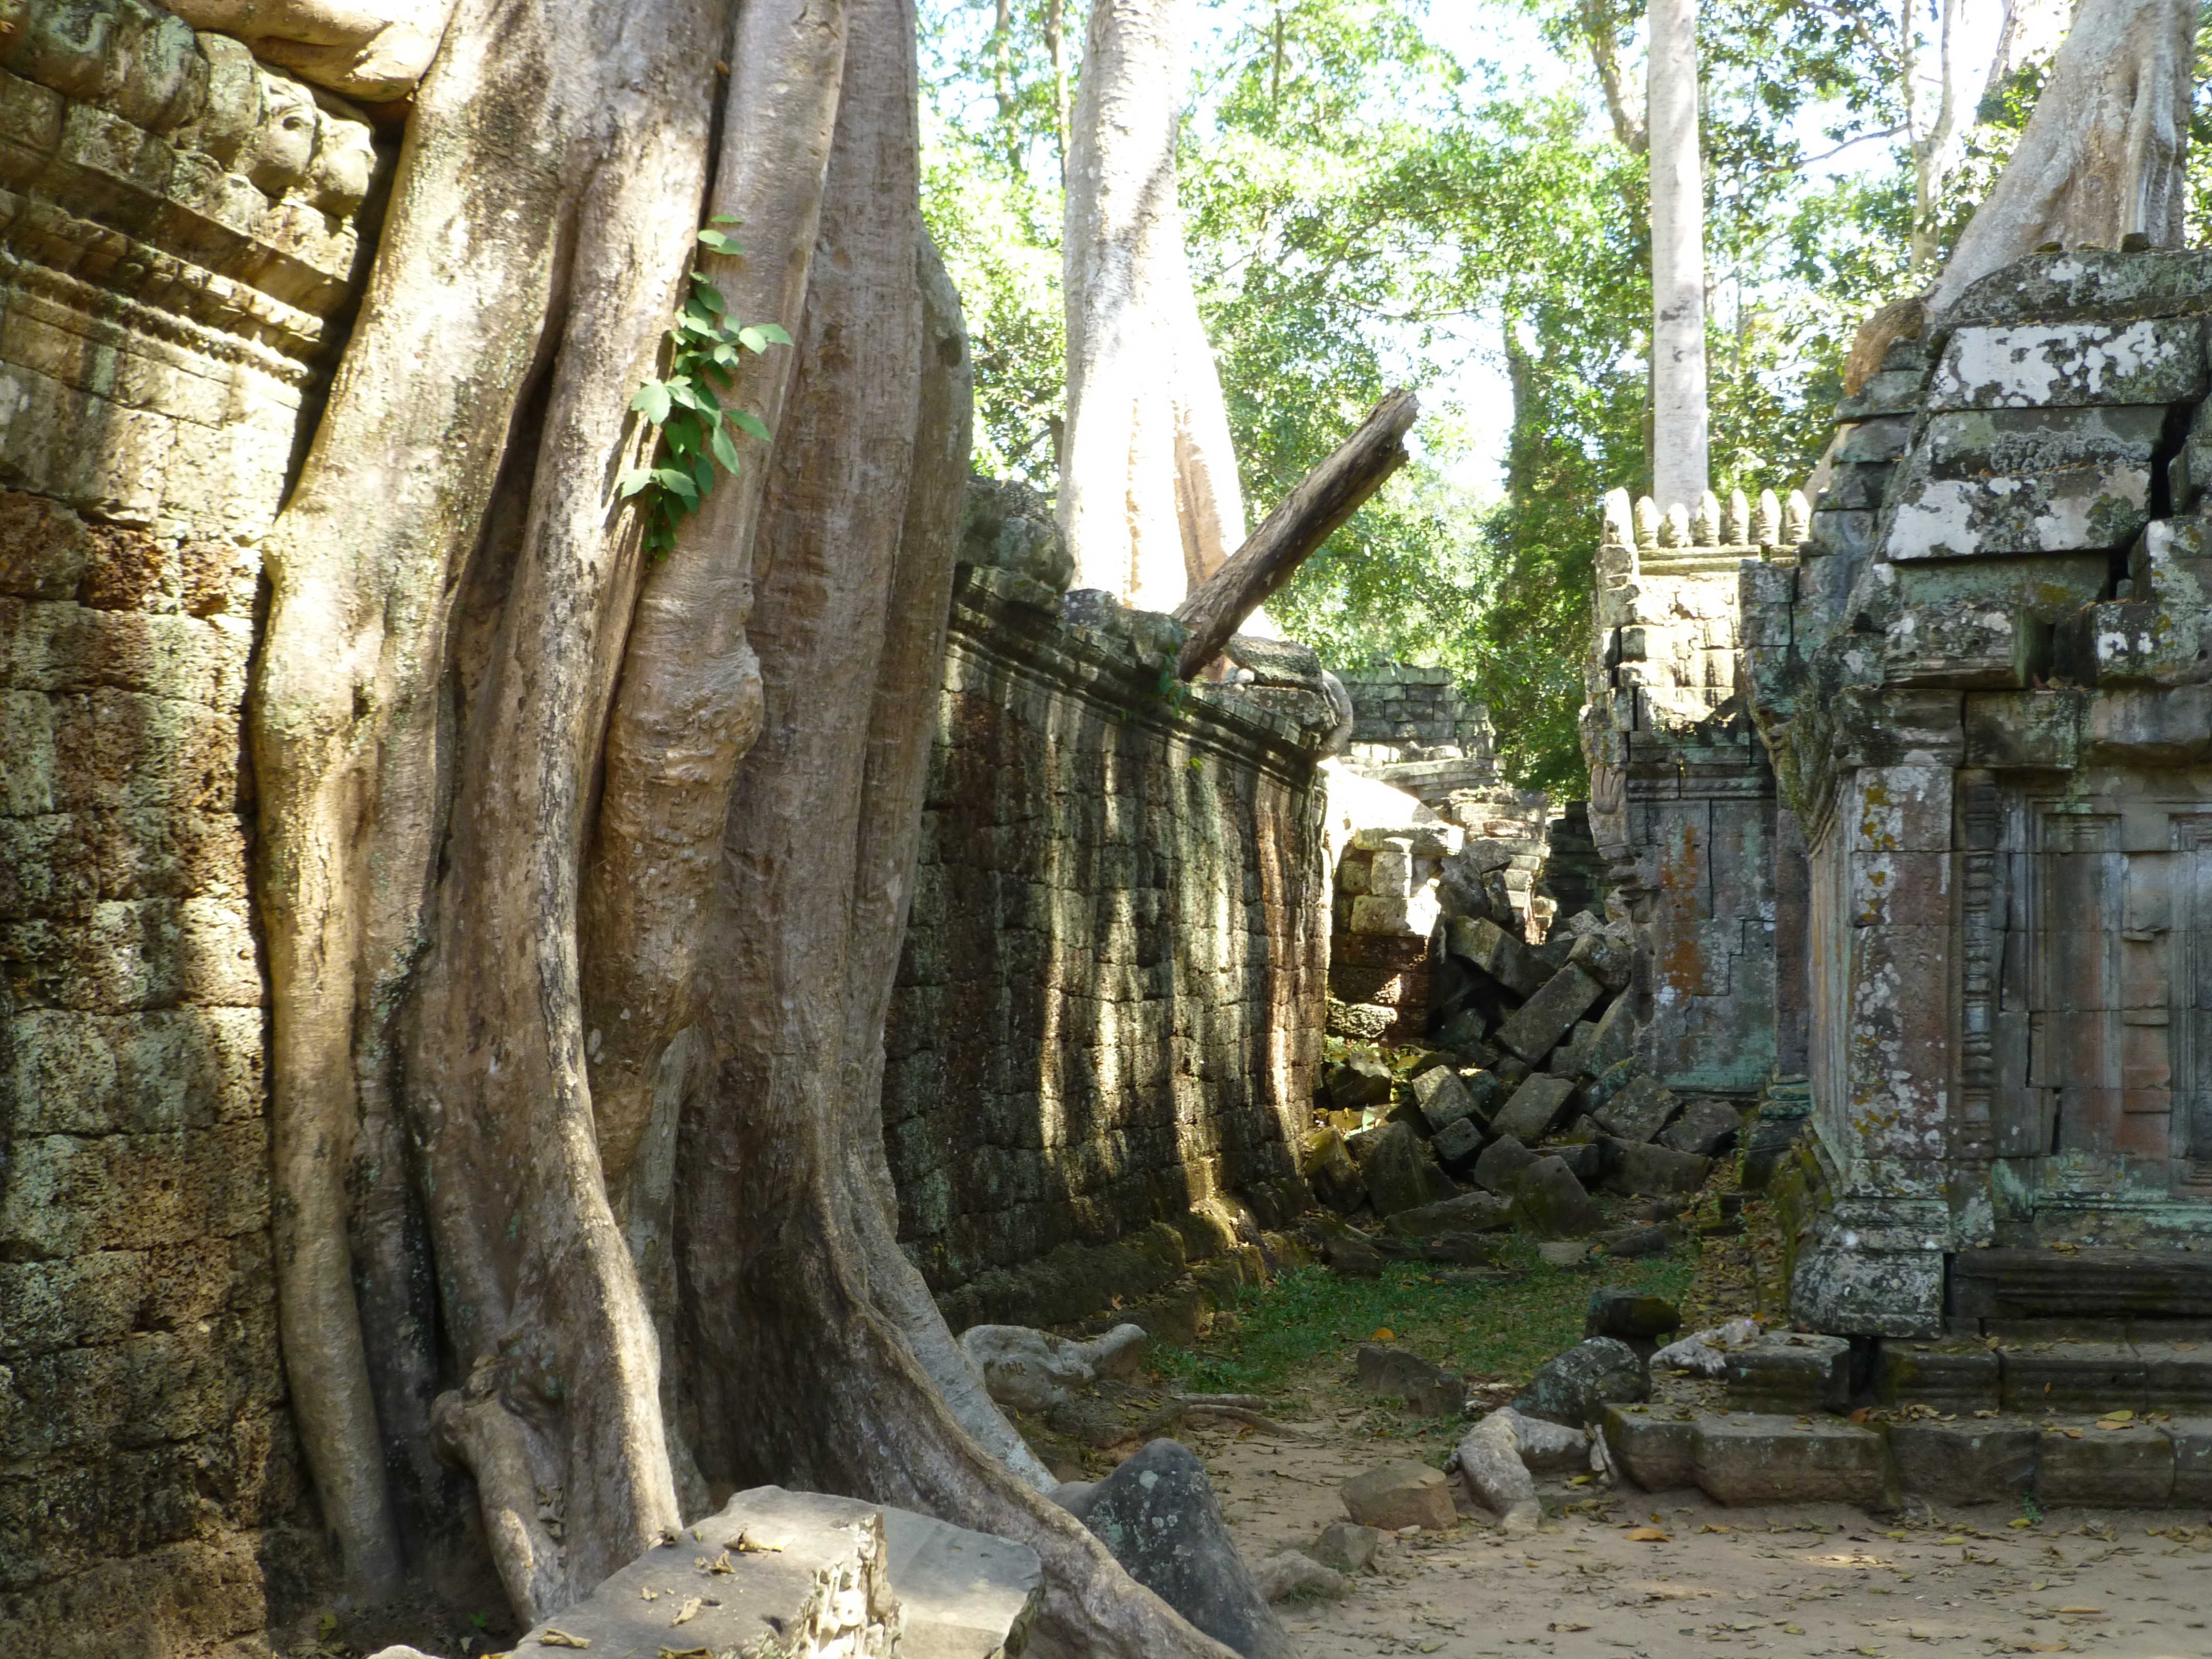
tree, forest, plant, jungle, temple, ruins, cambodia, siem reap, archaeological site, historic site, old growth forest, ancient history